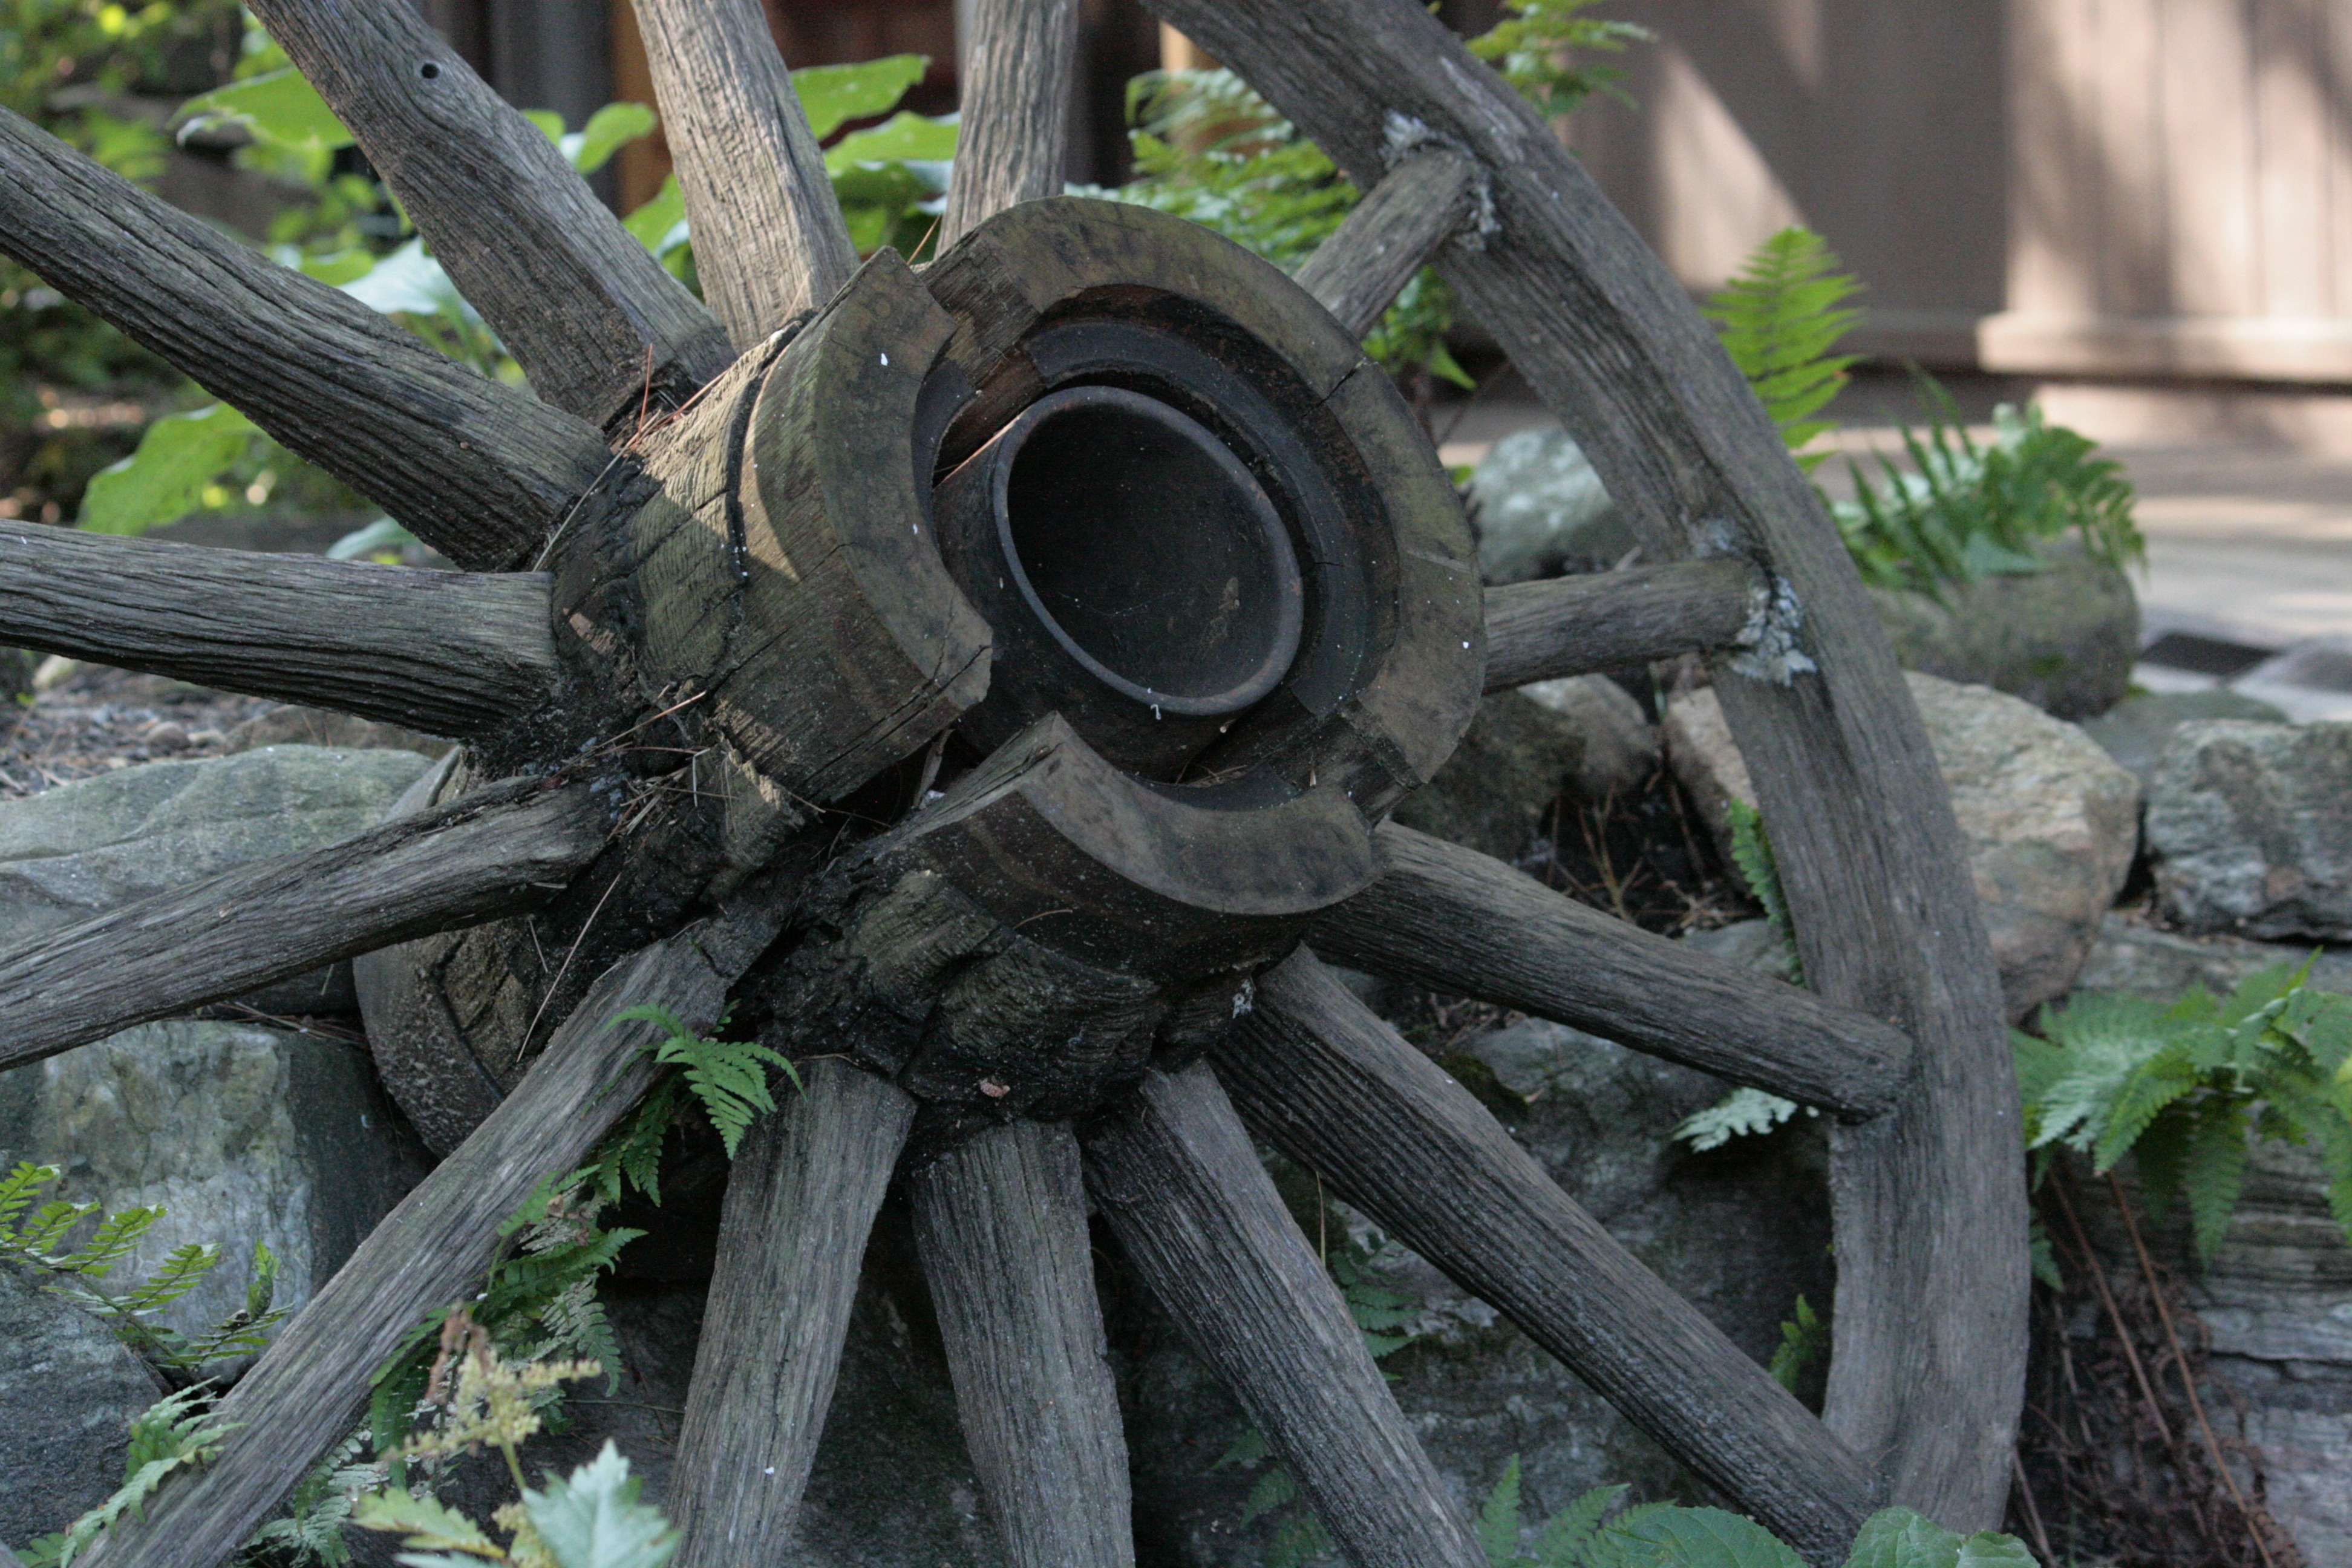
tree, wood, vintage, antique, wheel, wagon, flower, rustic, travel, transportation, transport, green, vehicle, jungle, spoke, historic, garden, material, tire, sculpture, spokes, wooden, cowboy, carriage, western, cartwheel, automotive tire